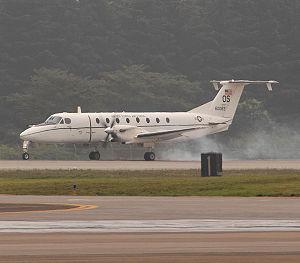
Le Beechcraft 200 est un avion d’affaires, monoplan bimoteur construit par le constructeur Beechcraft depuis 1974.